Cinema of Indonesia

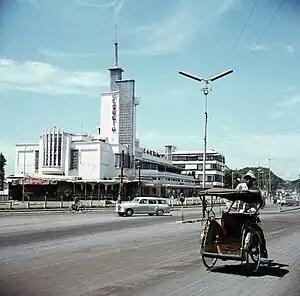
Former cinema Megaria ( 1960–80), today Cinema Metropole XXI

After independence, the Sukarno government used the film industry for nationalistic, anti-imperialist purposes and foreign film imports were banned. After the overthrow of Sukarno by Suharto's New Order regime, films were regulated through a censorship code that aimed to maintain the social order and Suharto's grip on society. Usmar Ismail, a director from West Sumatra, made a major impact in Indonesian film in the 1950s and 1960s through his company Perfini. Djamaluddin Malik's Persari Film often emulated American genre films and the working practices of the Hollywood studio system, as well as remaking popular Indian films.